Duke of Deception

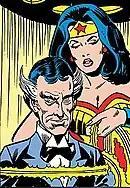
The Bronze Age Duke is captured in "Wonder Woman" #217 (1975); art by Dick Dillin and Vince Colletta.

By 1975, the Duke’s design was again altered. Gone was the alien-green skin of the Silver Age. Starting in "Wonder Woman" #217, with art by Dick Dillin and Vince Colletta, the Bronze Age Duke appears as a middle-aged white man in a dark tuxedo. Still hook-nosed, he was given Mephistophelian facial features, including two-toned hair that swept upward at the temples, creating the effect of devil horns. "Wonder Woman" #217 includes a two-page pullout reusing frames from several of the Duke of Deception’s Golden Age appearances, all featuring art by Harry G. Peter. Written as if narrated by the Duke himself, the pullout divulges the villain's early clashes with Wonder Woman, establishing an Earth-1 origin story paralleling that of the Golden Age Duke of Earth-2. Despite differences in their outward appearances, the wizened Duke in the pullout is established as the same figure as the tuxedoed Duke in the issue’s lead story.